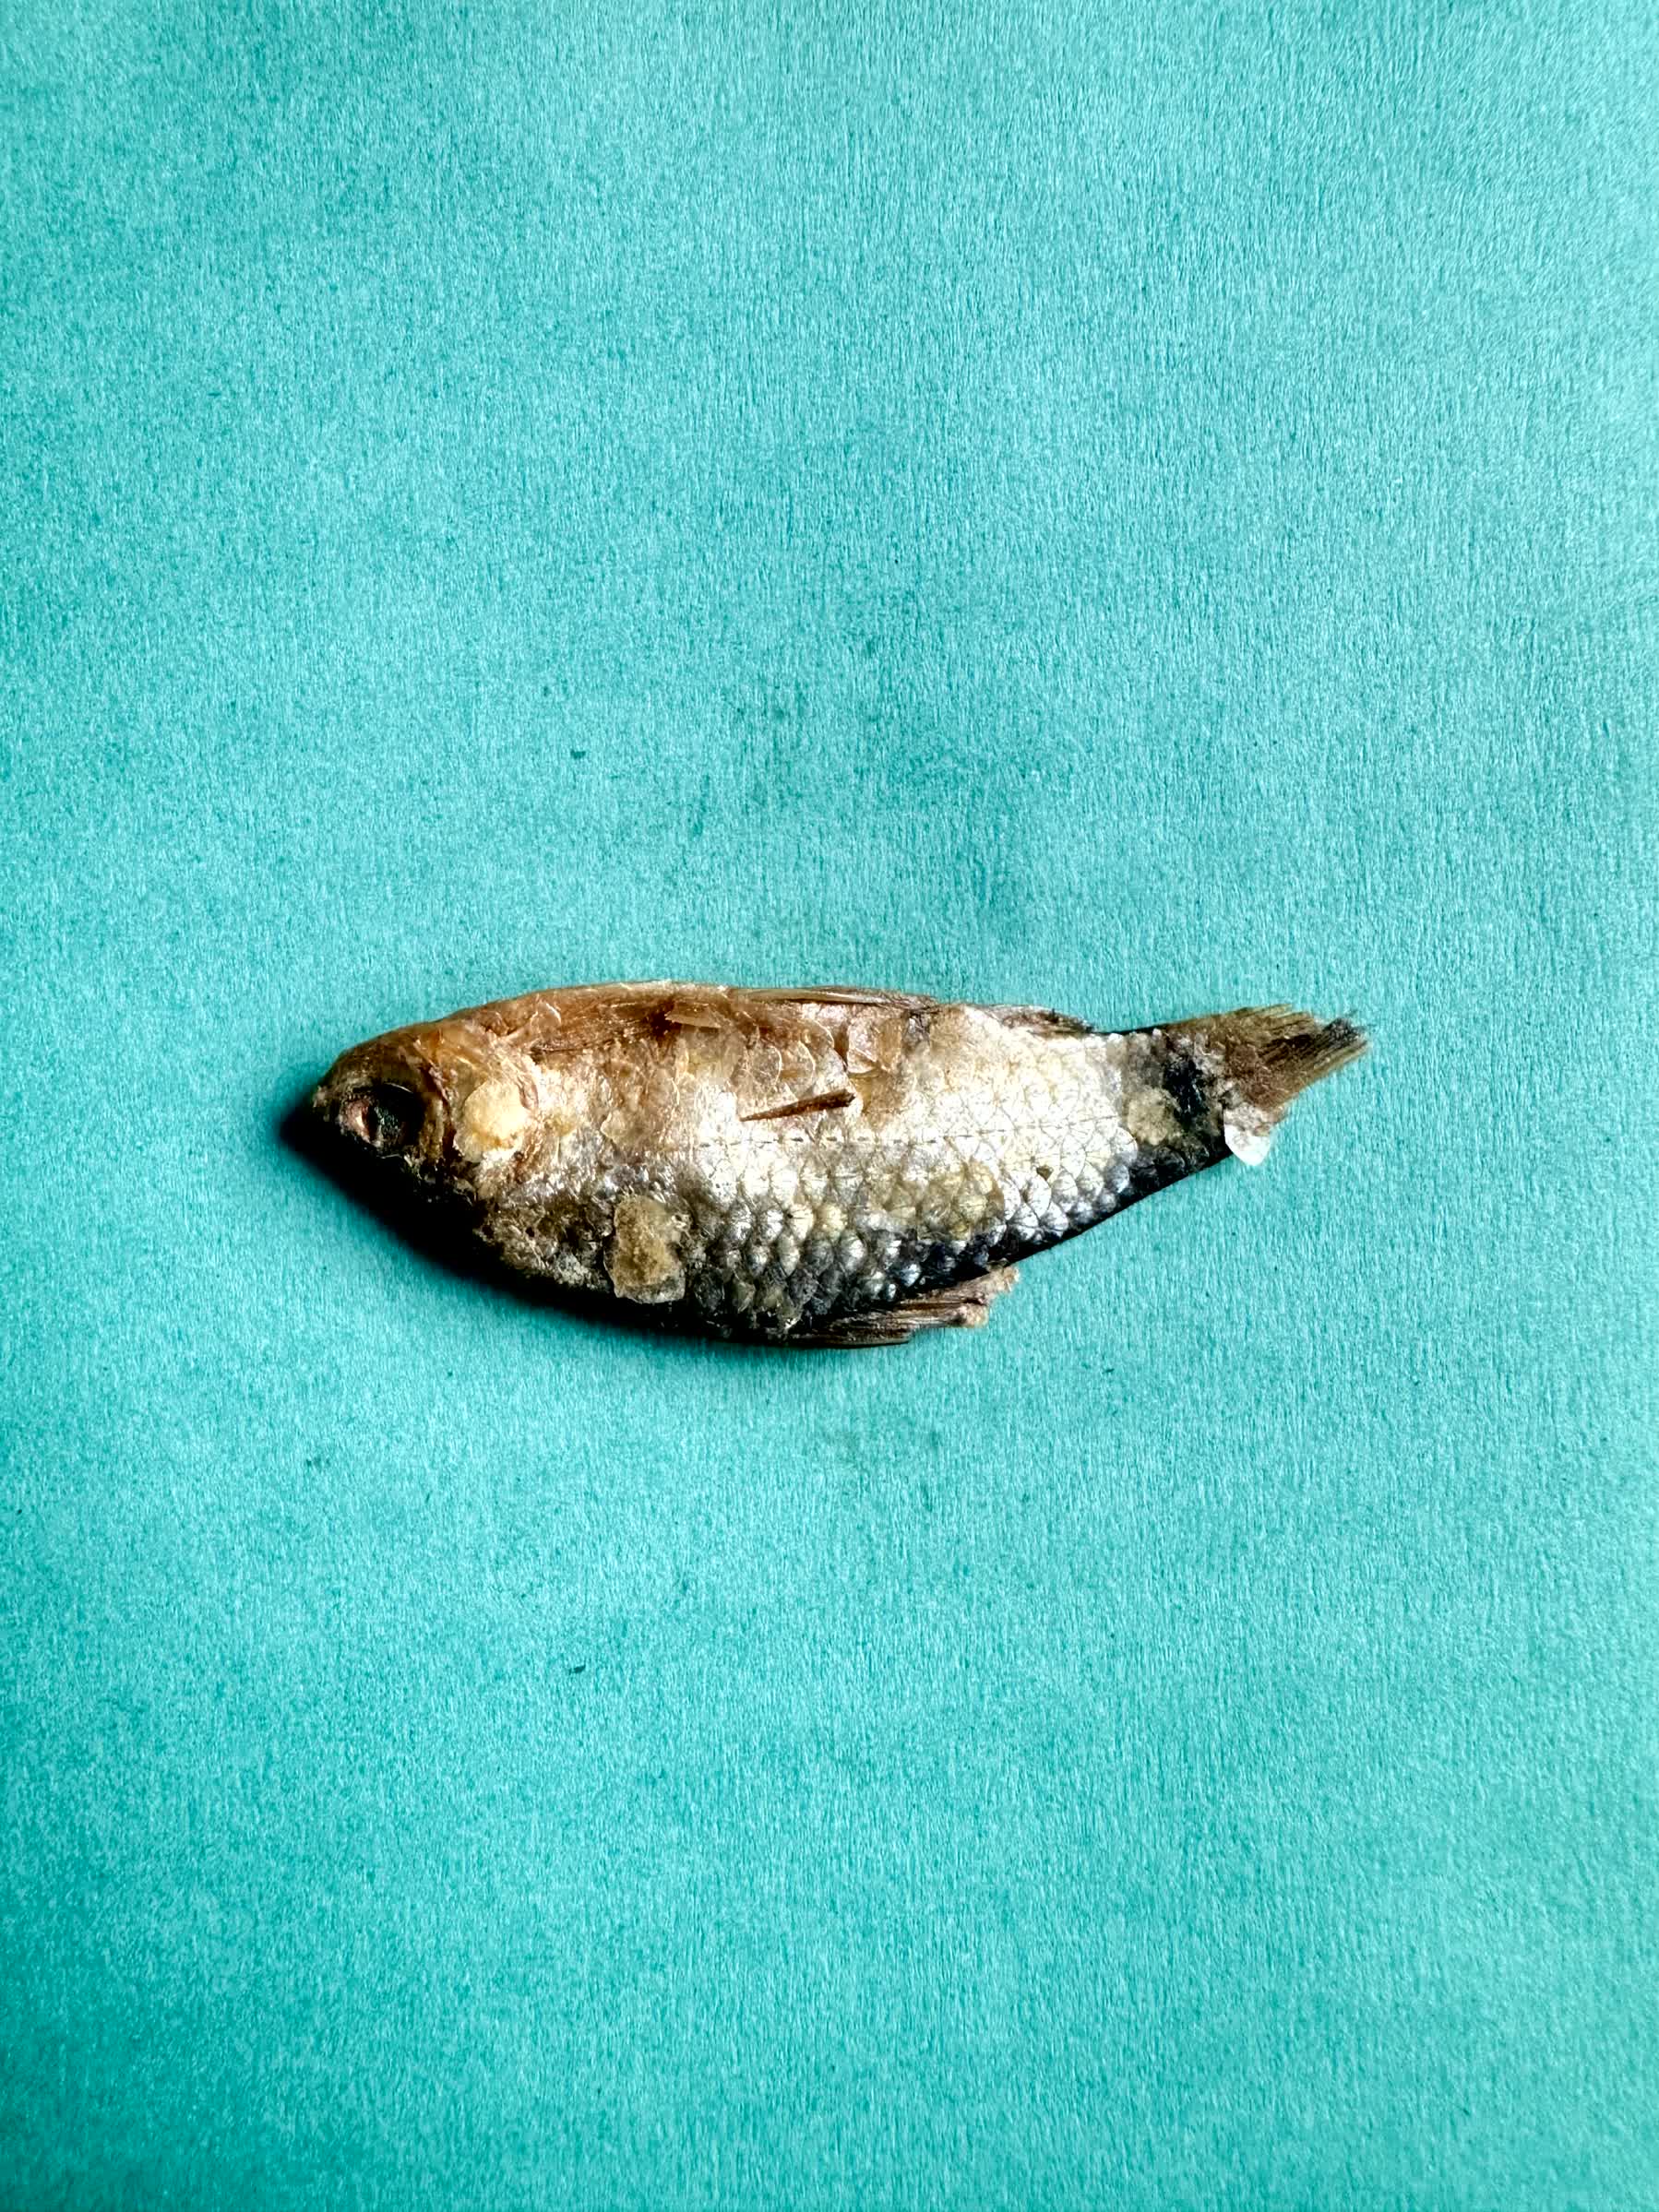
Species: puti chepa